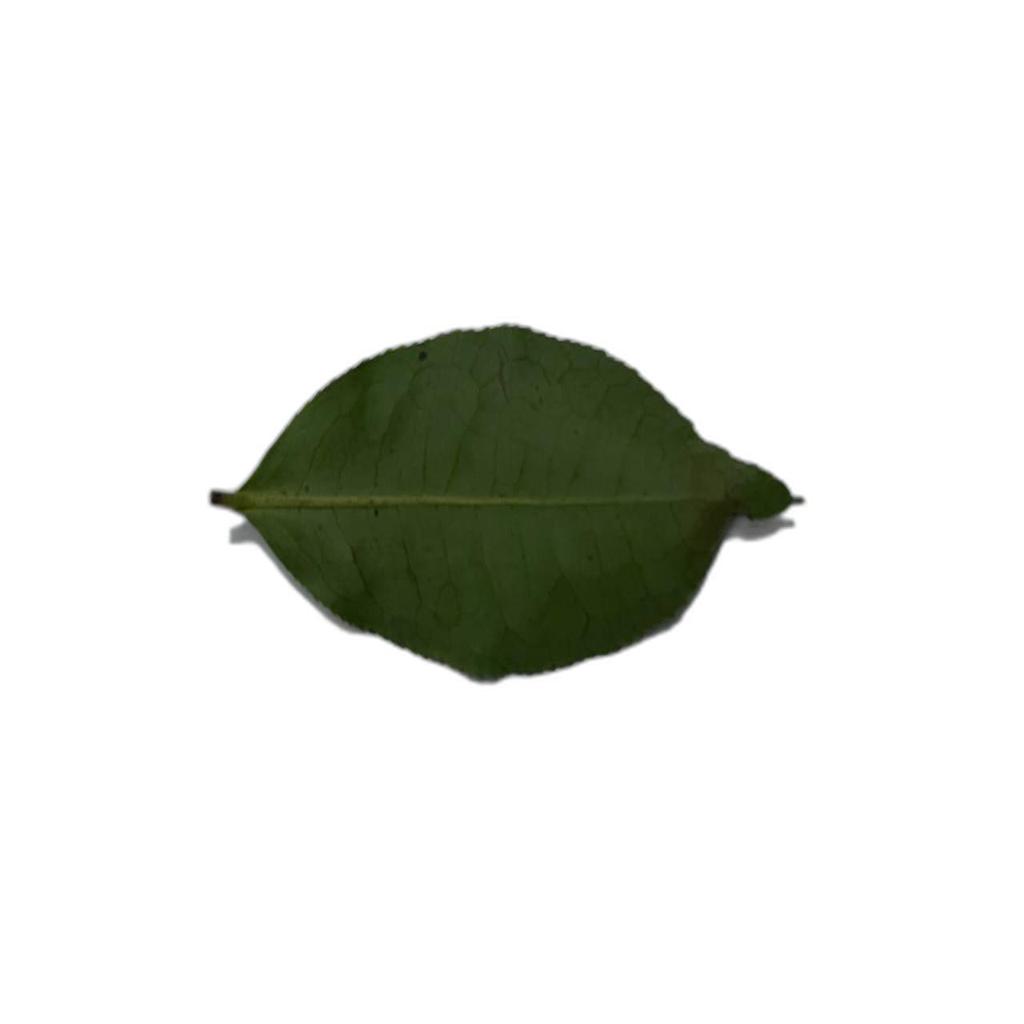
Label: Healthy